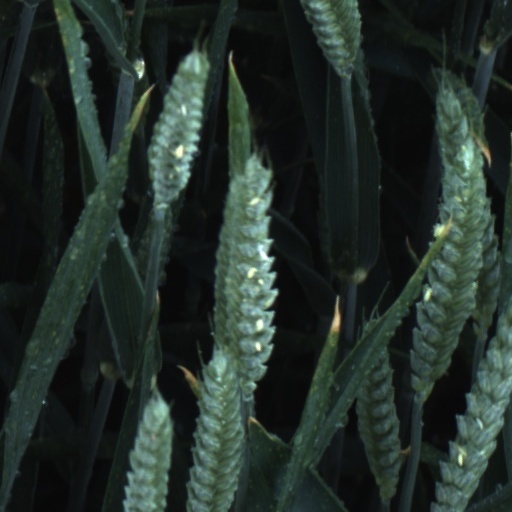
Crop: wheat